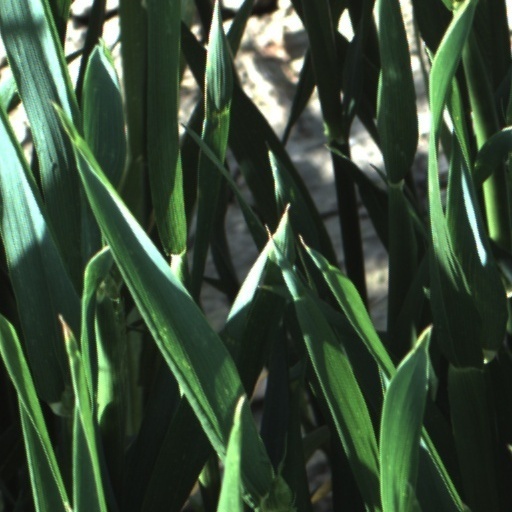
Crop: wheat